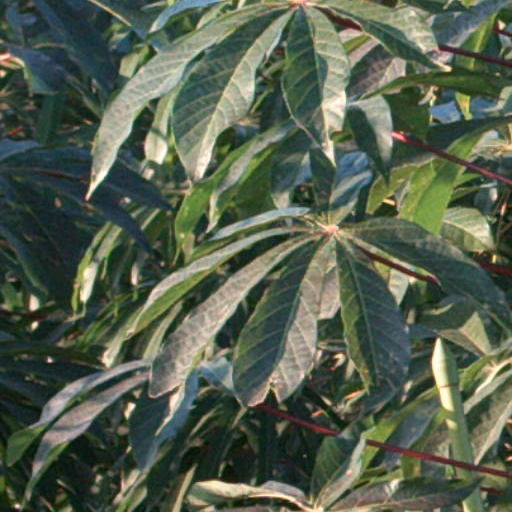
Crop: cassava